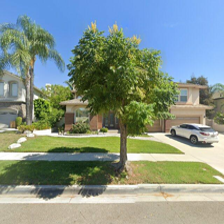
Label: streetView